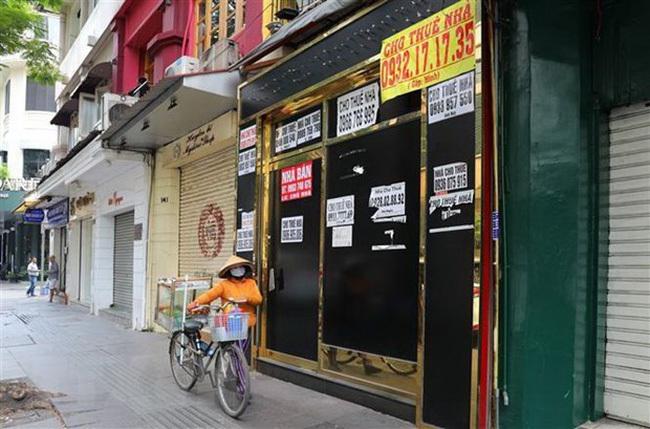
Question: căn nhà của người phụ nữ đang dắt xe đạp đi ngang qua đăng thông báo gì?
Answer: thông báo cho thuê nhà